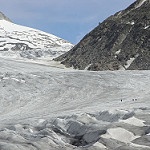
Label: glacier